Emil Seidel

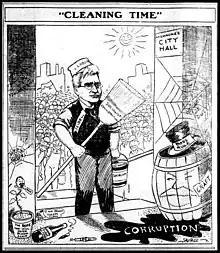
New Milwaukee mayor Emil Seidel celebrated in an April 1910 editorial cartoon from the socialist press.

When Seidel returned to the United States in 1892 he joined the Socialist Labor Party of America. Seidel was a charter member of the first SLP branch in Milwaukee. He also became an active member of the Pattern Makers Union.